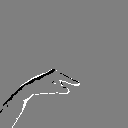
ASL letter: g